Largest and heaviest animals

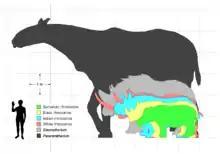
Size of "Paraceratherium" (dark grey) compared to a human and other rhinos (though one study suggests "Palaeoloxodon namadicus" may have been a larger land mammal)

The blue whale is the largest mammal of all time, with the longest known specimen being long and the heaviest weighted specimen being 190 tonnes. The extinct whale species "Perucetus colossus" was shorter than the blue whale, at but it is estimated to have rivaled or surpassed it in weight, at 85–340 tonnes. At the highest estimates, this would make "Perucetus" the heaviest known animal in history., although more recent estimates put it at a more moderate 60 to 113 tonnes.